Judy Johnson

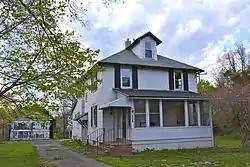
Johnson's house in Marshallton, Delaware (2014)

After he retired from baseball, Johnson worked for the Continental Cab Company and managed a general goods store with his brother. In 1951, the Philadelphia Athletics hired Johnson as a scout. He urged the team, albeit unsuccessfully, to sign prospects Hank Aaron and Minnie Minoso. Before the Athletics relocated to Kansas in 1954, the club assigned Johnson as an assistant coach tasked with instructing black players Bob Trice and Vic Power during spring training. Due to the brief nature of Johnson's assignment, Buck O'Neil is generally credited with being the first African-American to coach in Major League Baseball (MLB).